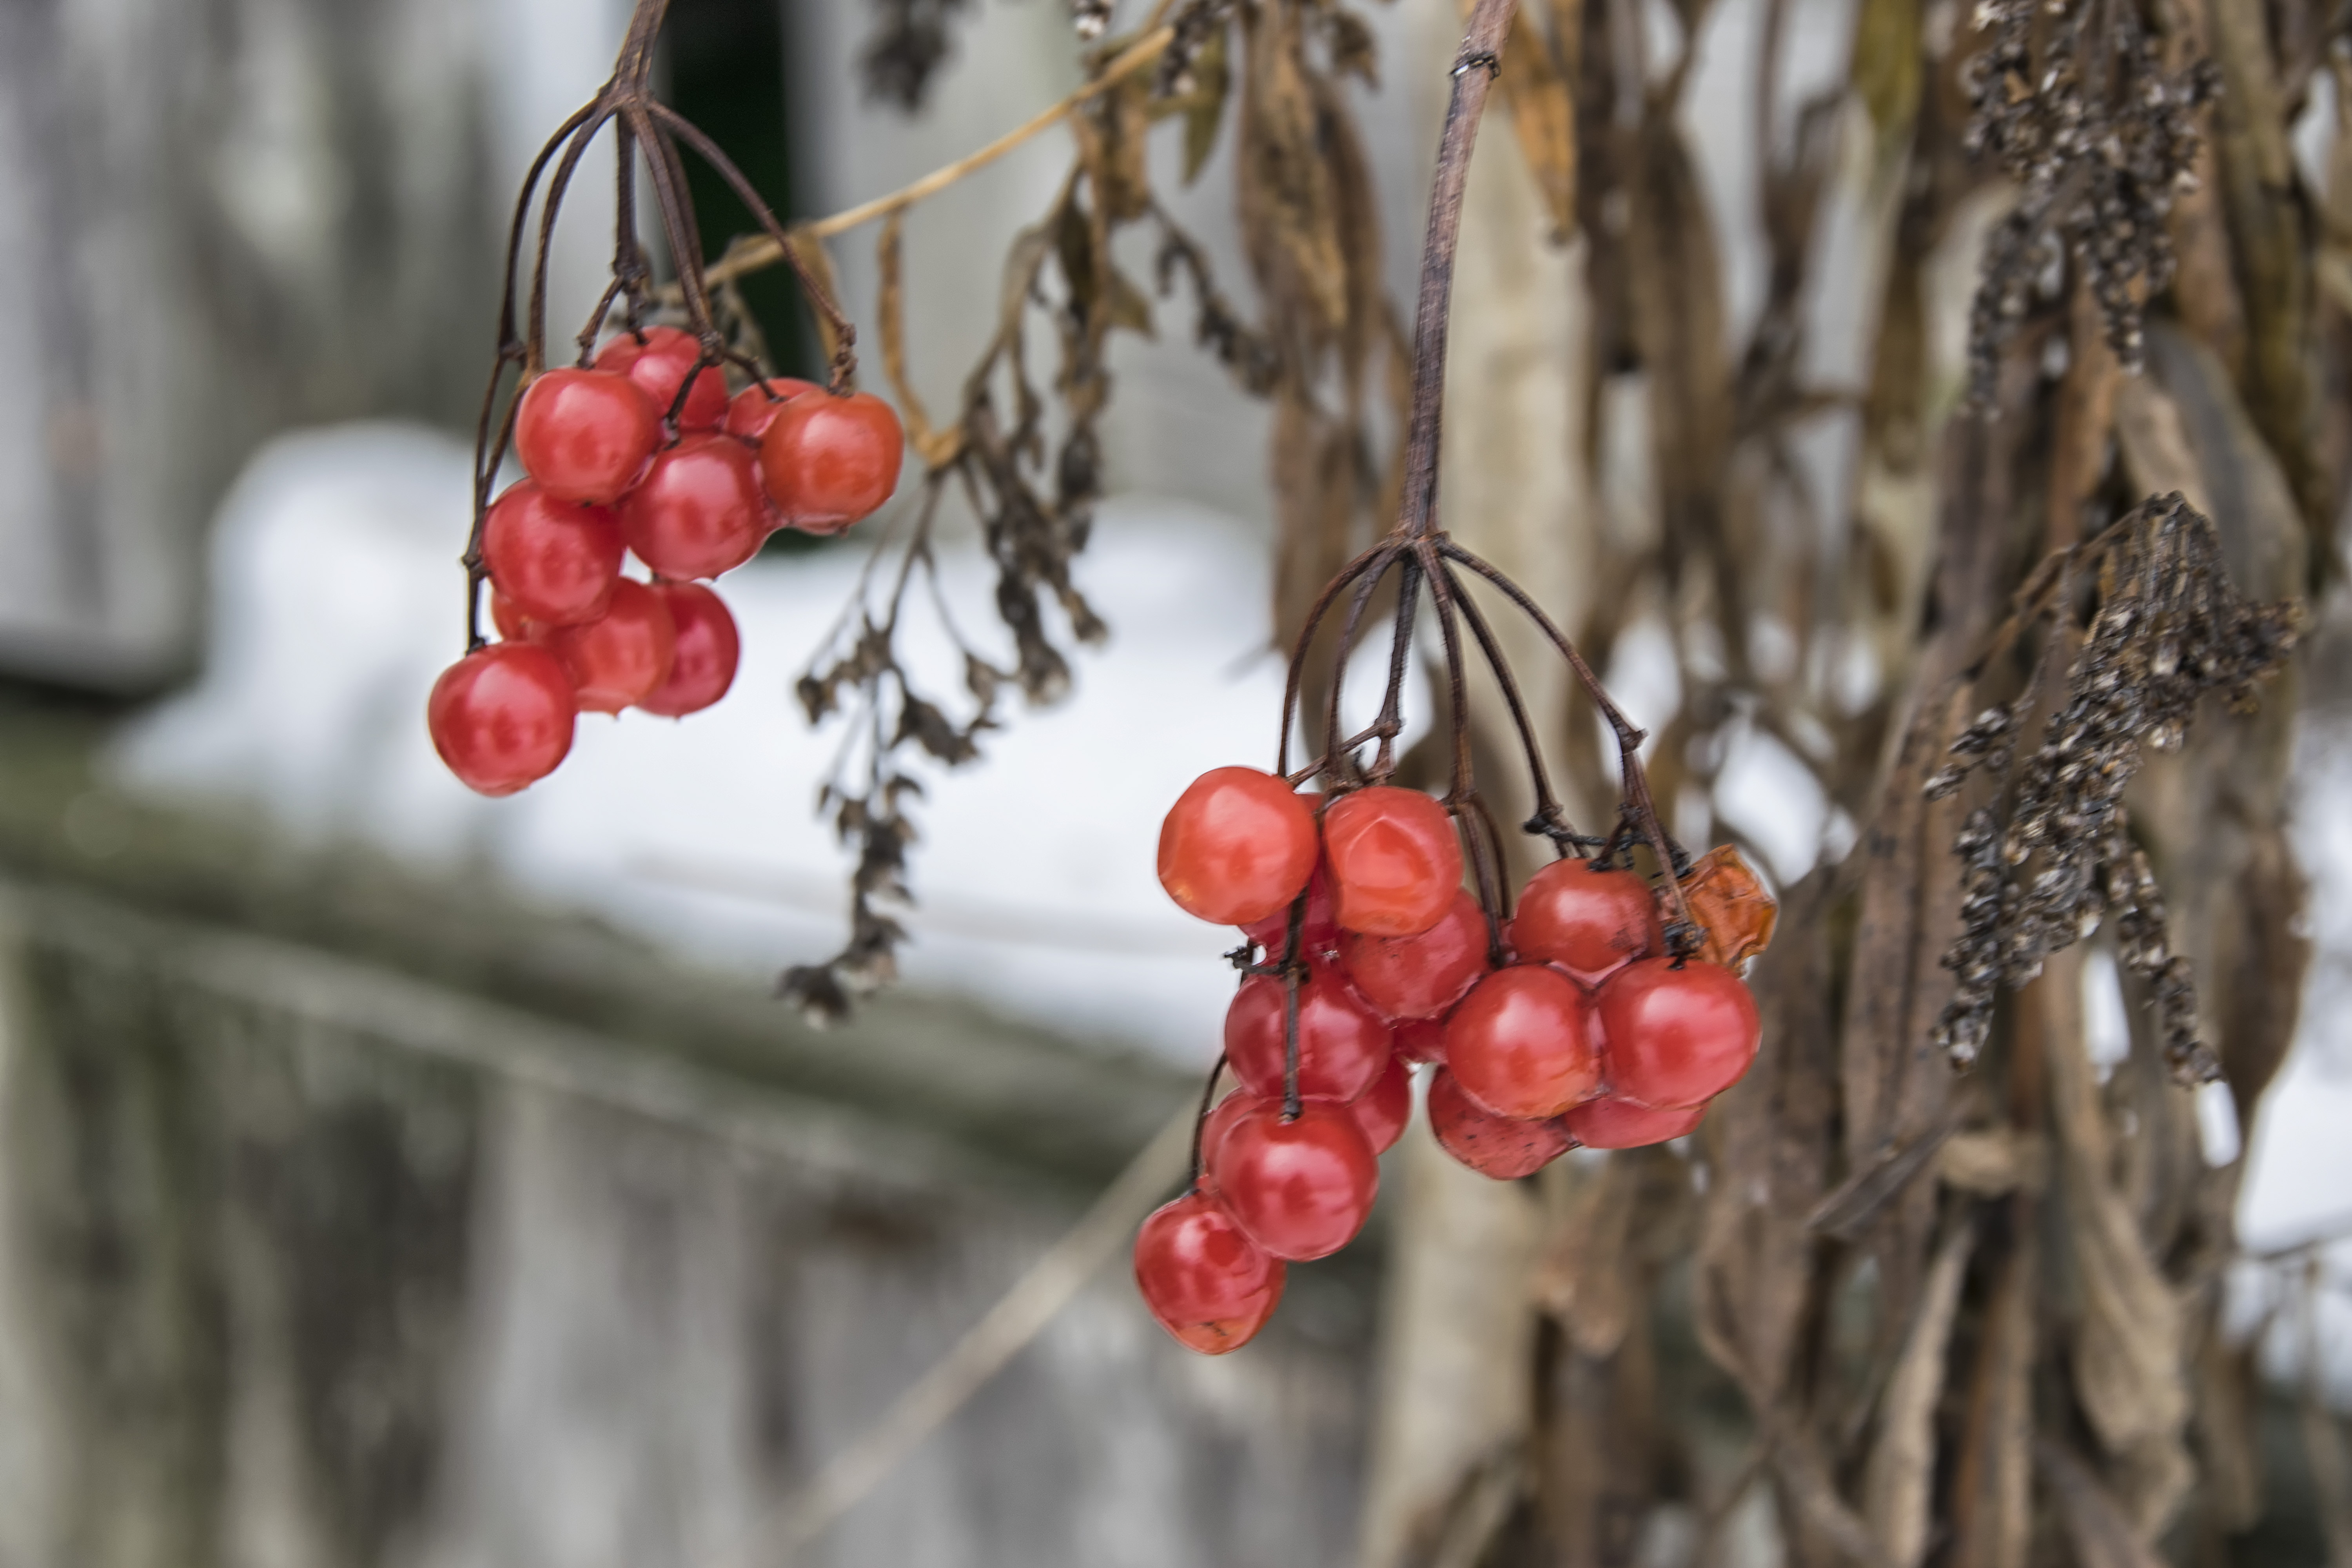
tree, nature, branch, winter, plant, fruit, berry, flower, food, spring, red, produce, autumn, flora, season, twig, canada, quebec, rowan, sherbrooke, rose hip, macro photography, flowering plant